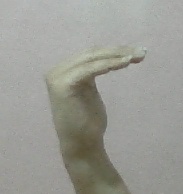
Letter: haa